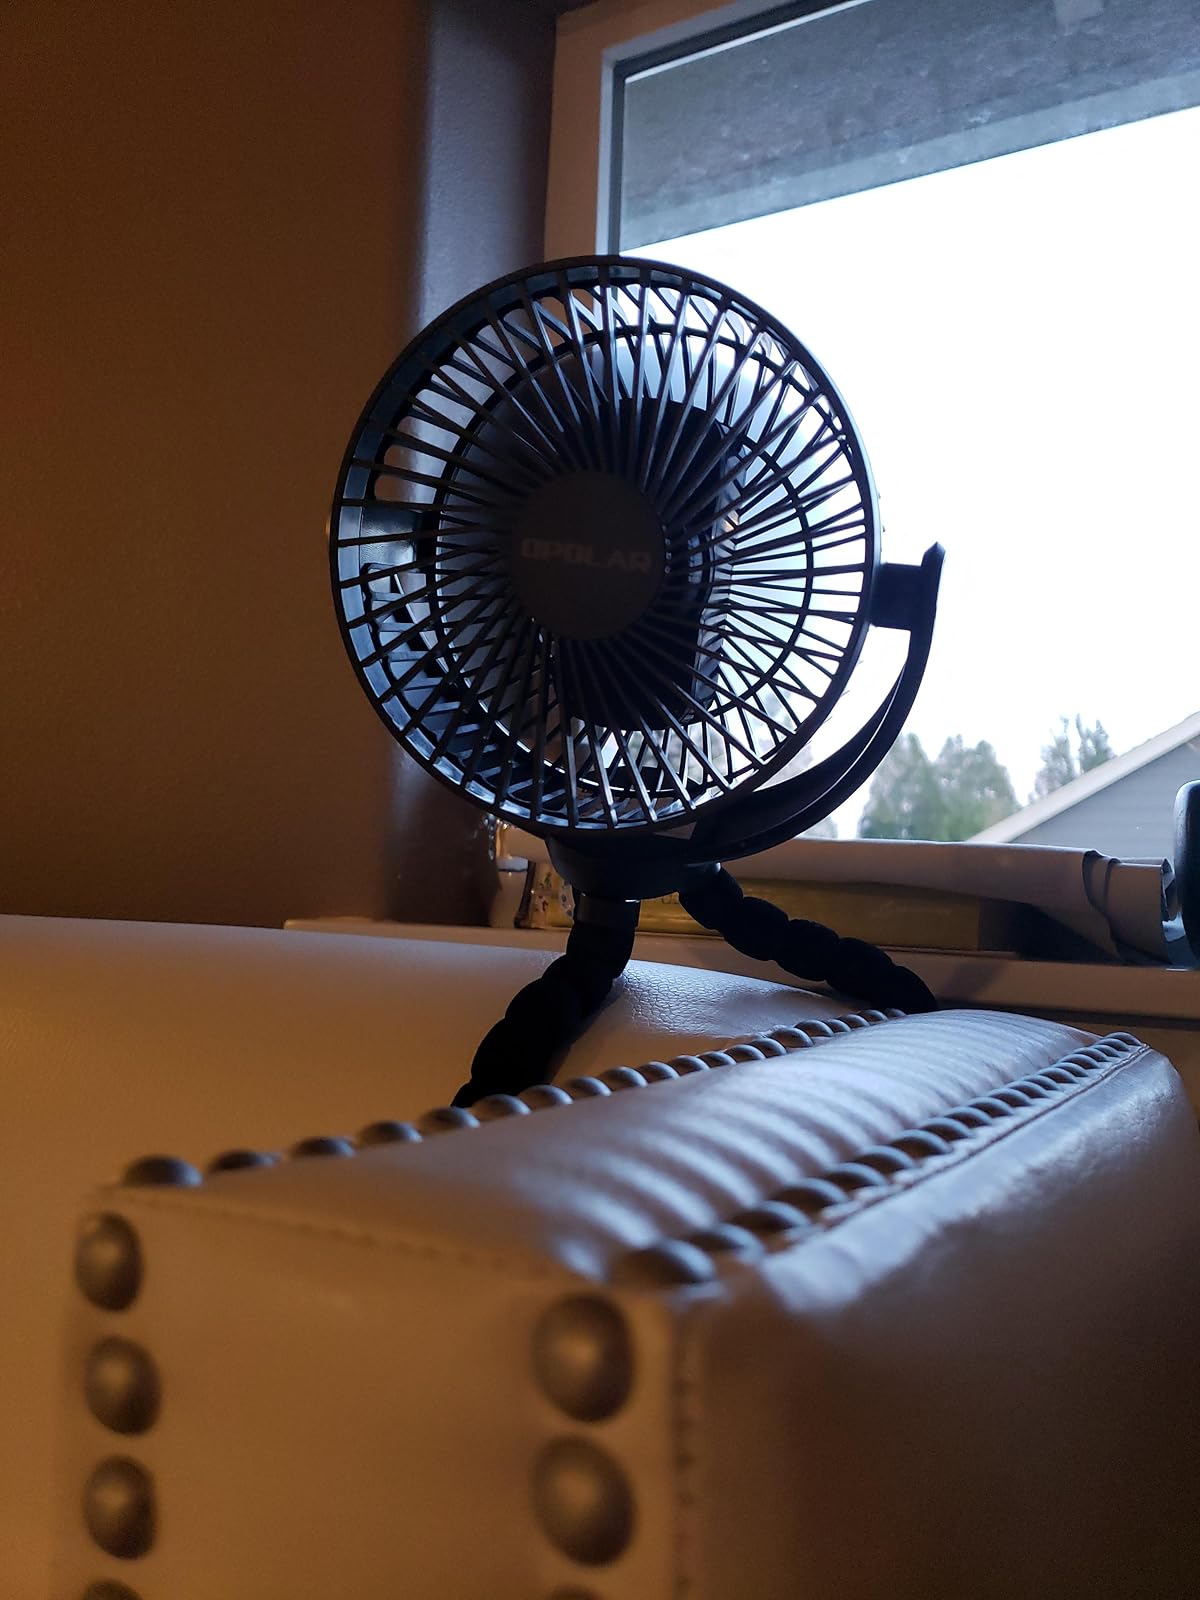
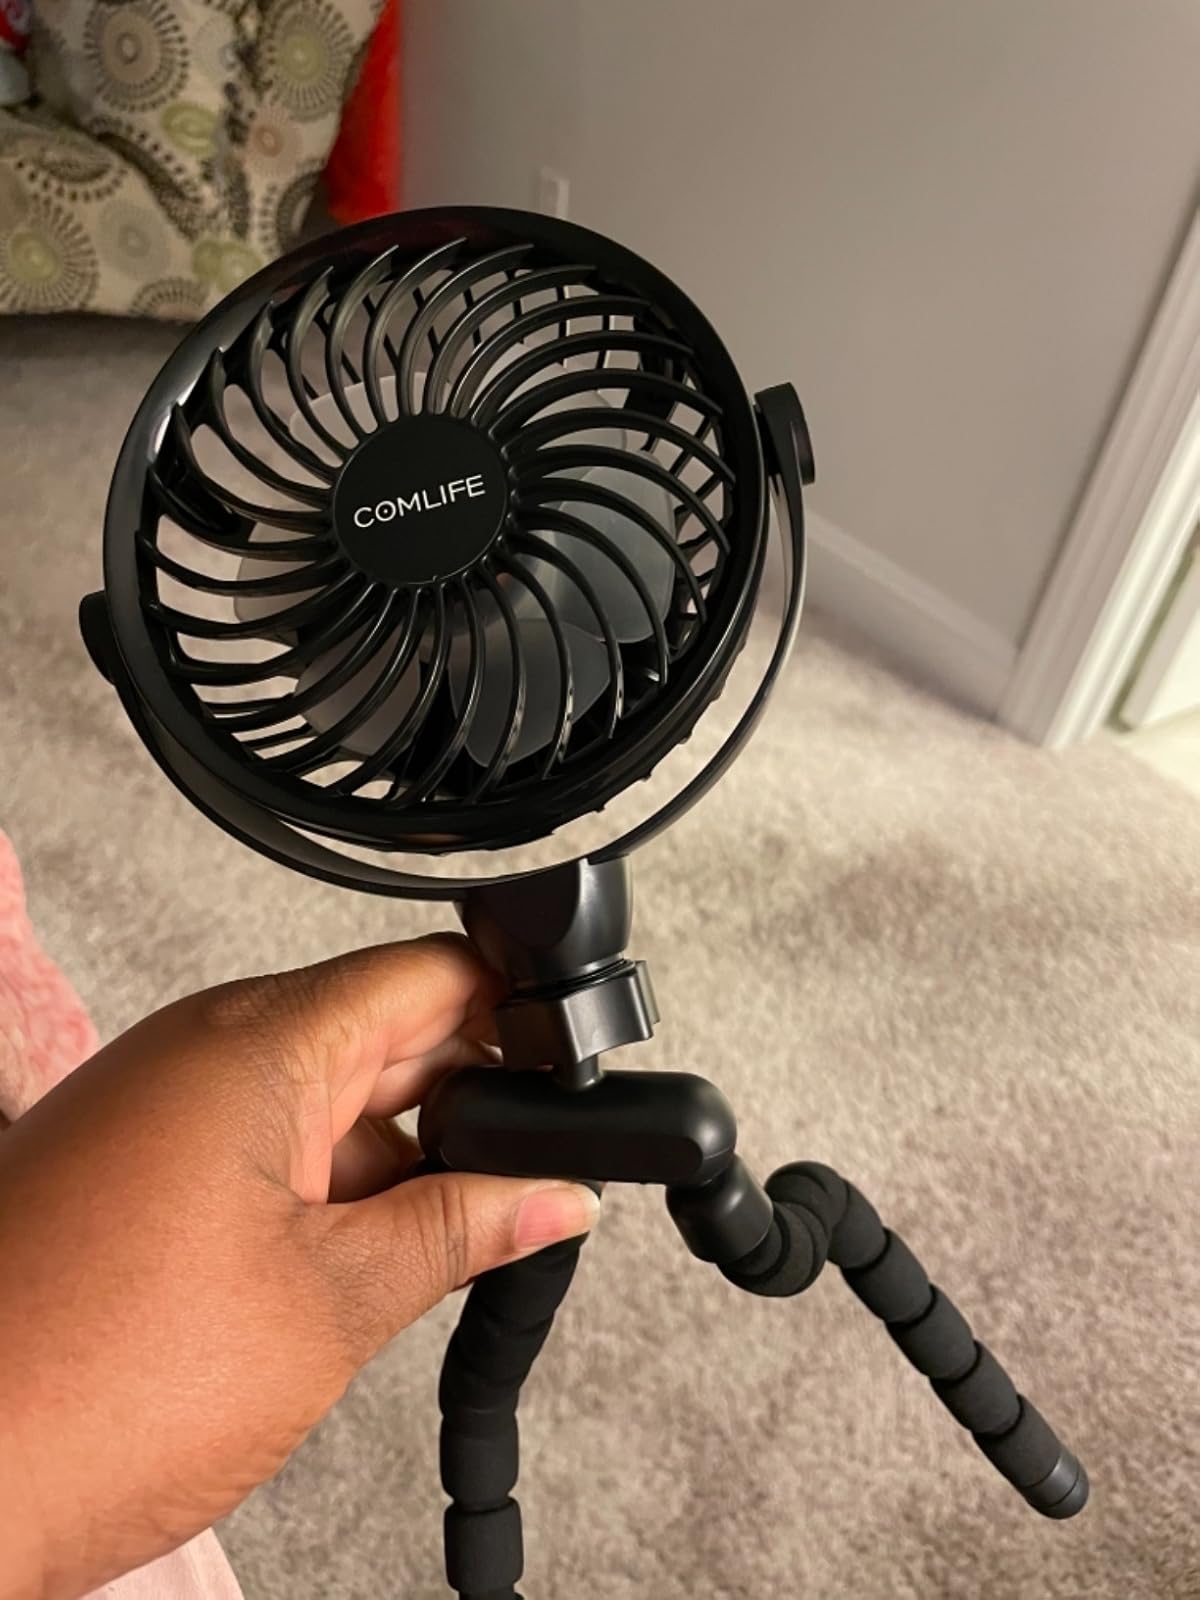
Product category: fan
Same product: no